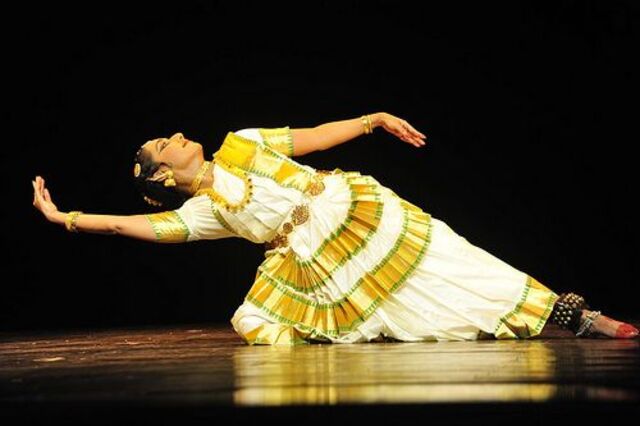
Dance form: mohiniyattam